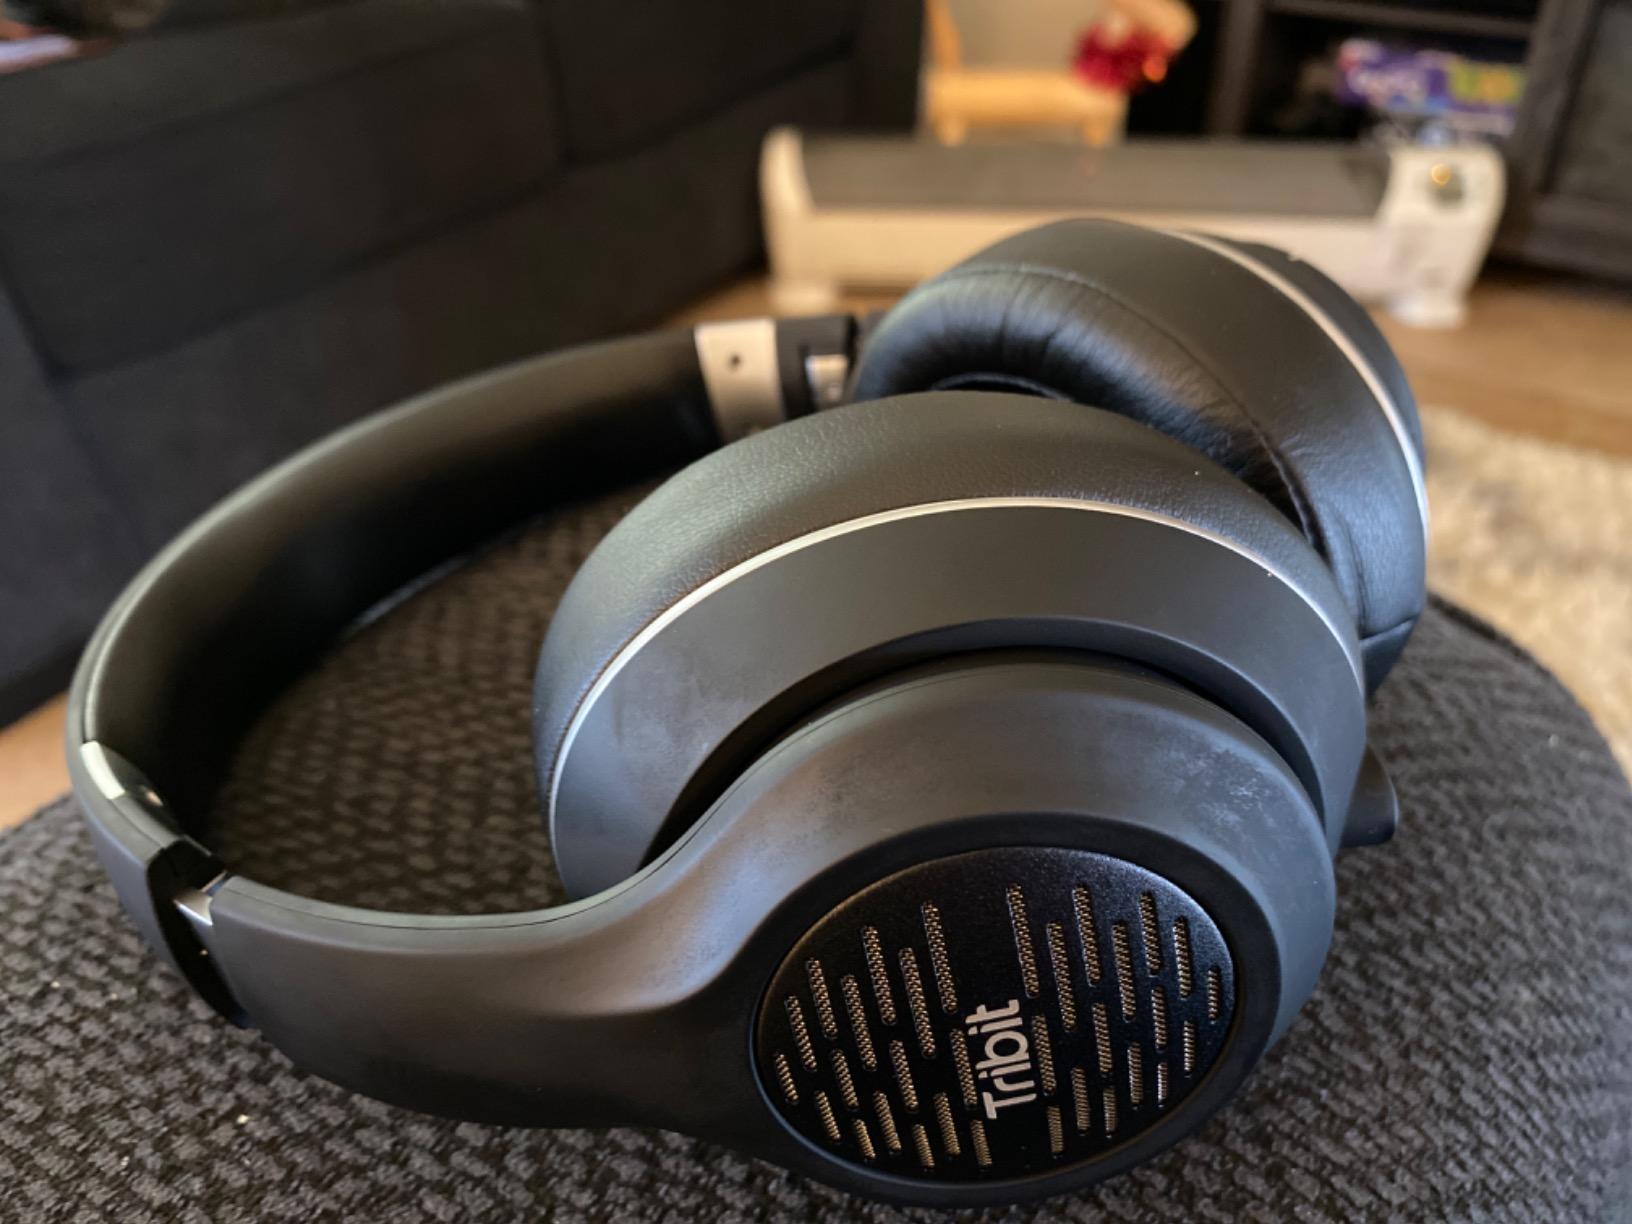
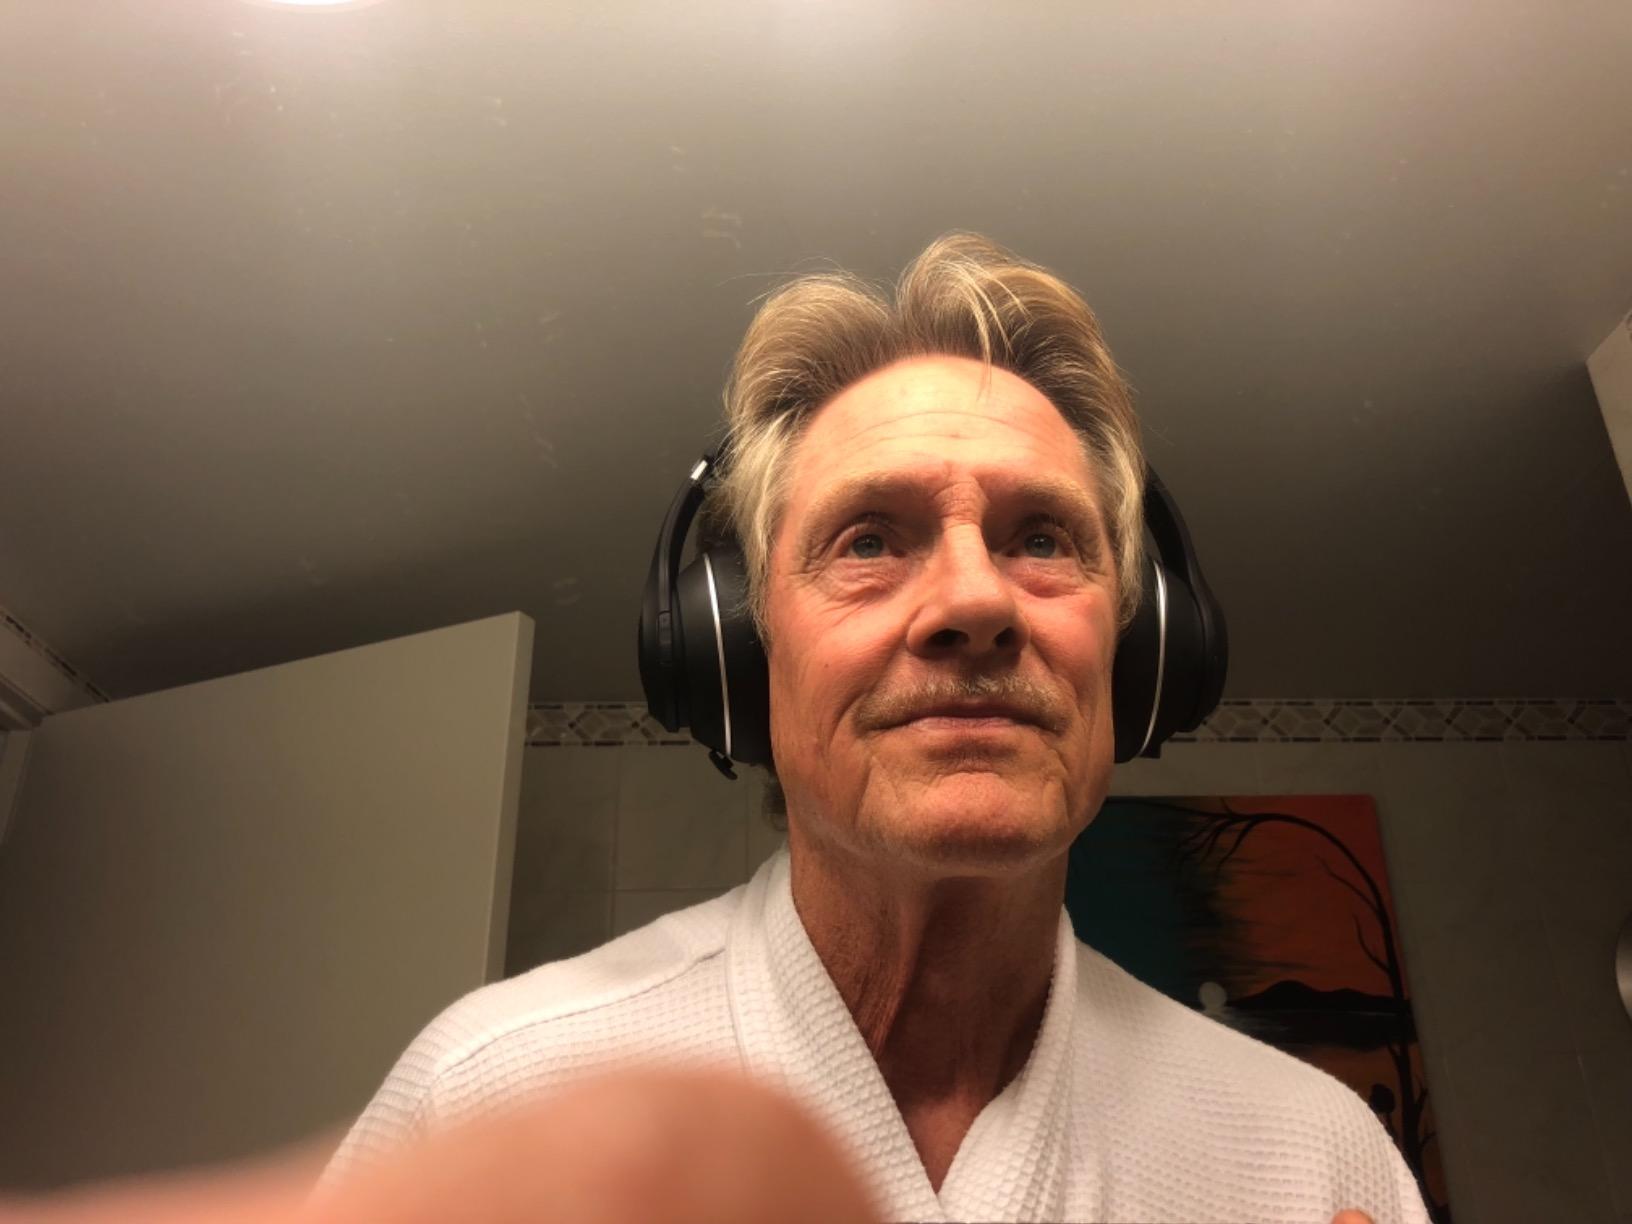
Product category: headphones
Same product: yes